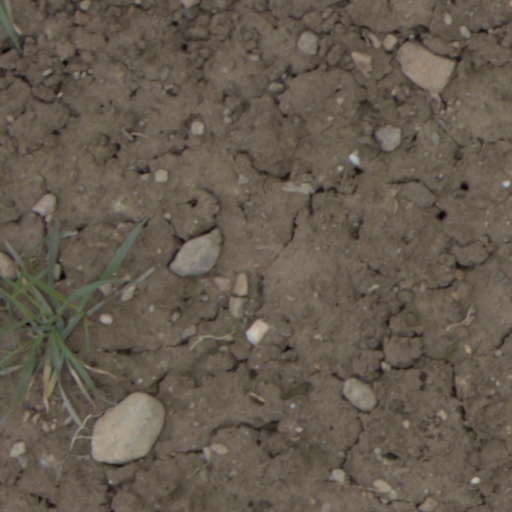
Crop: wheat